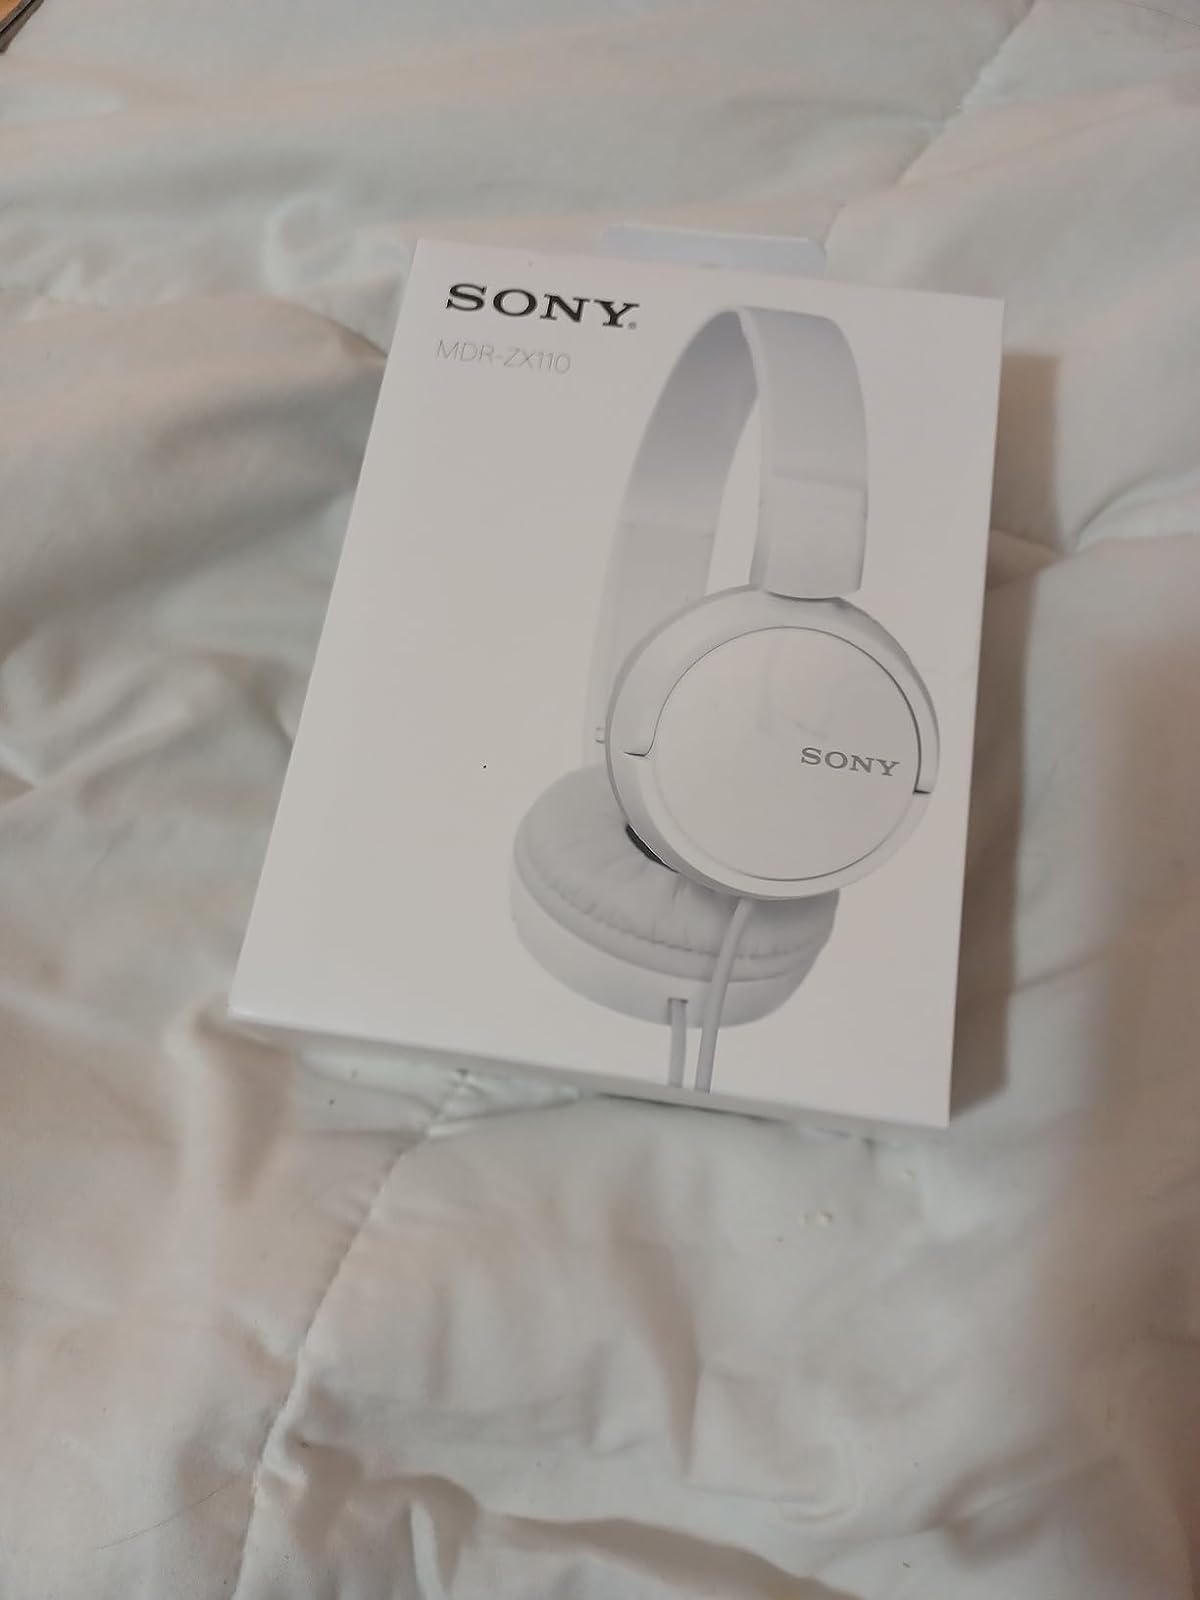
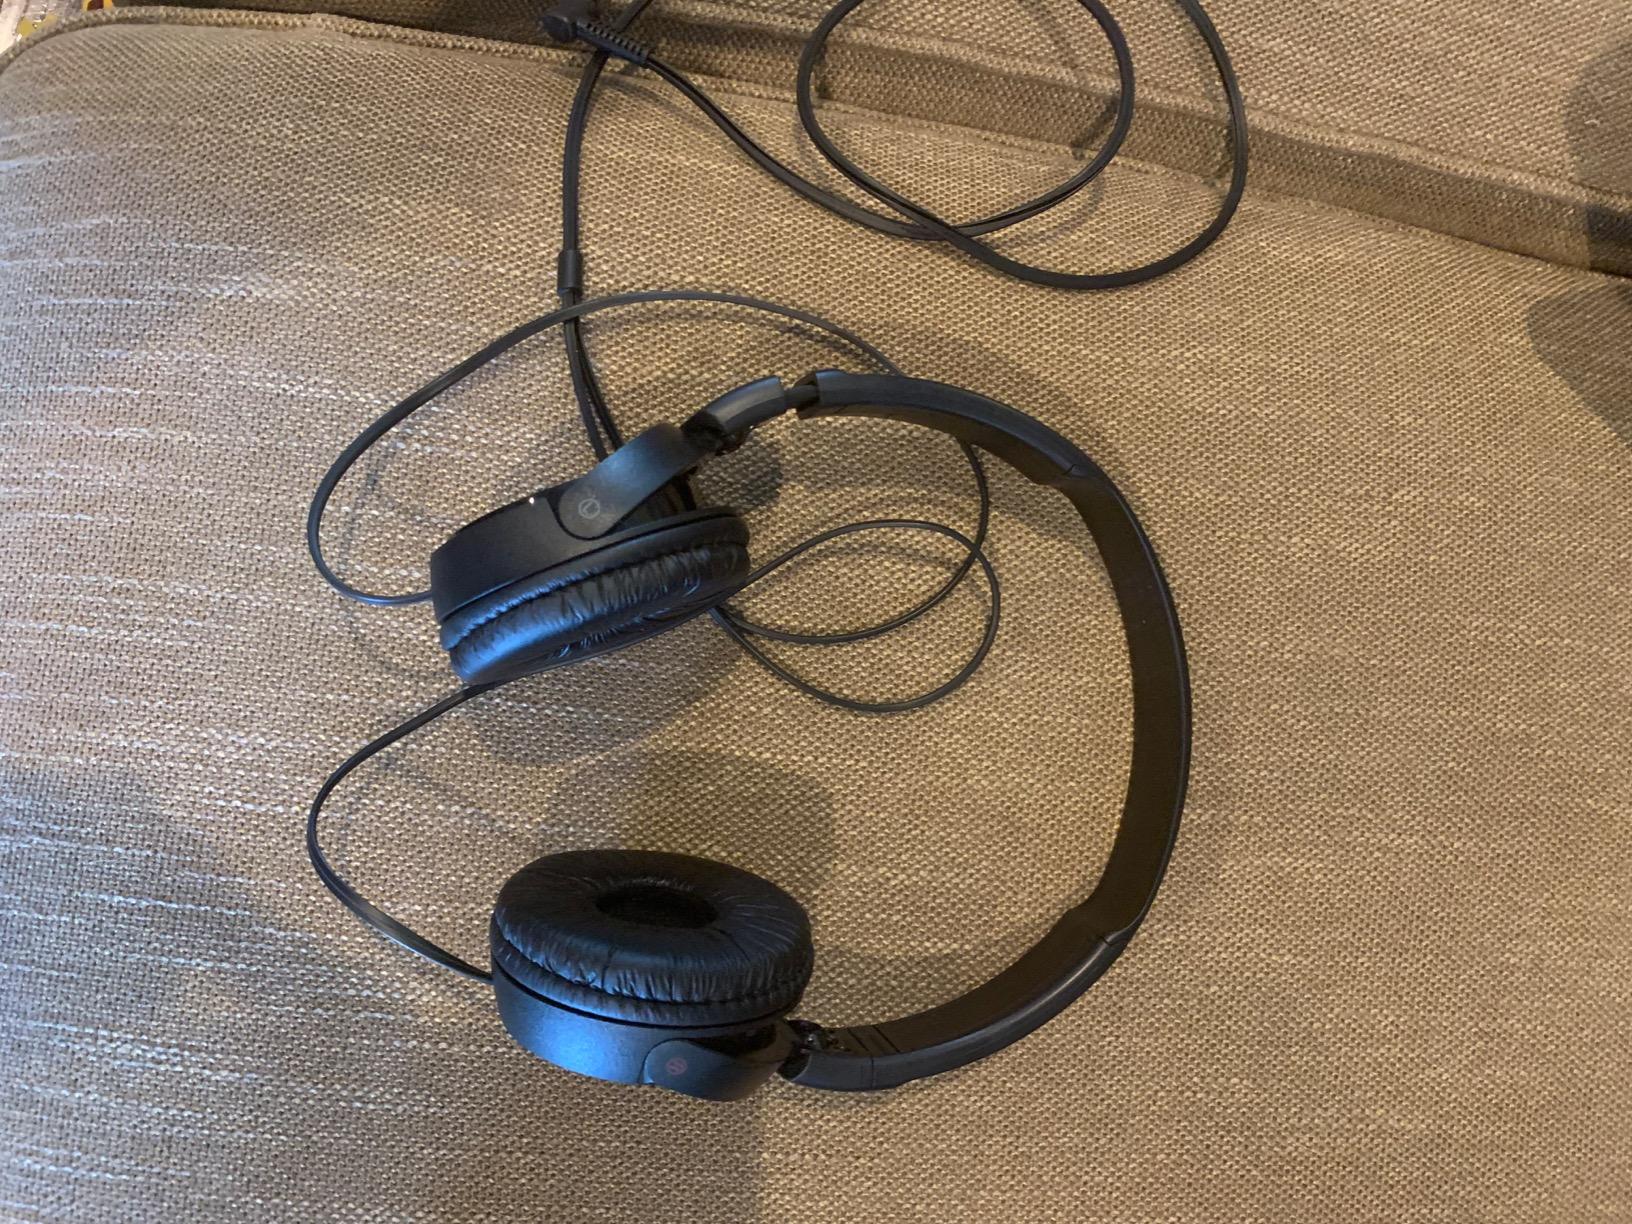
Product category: headphones
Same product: no